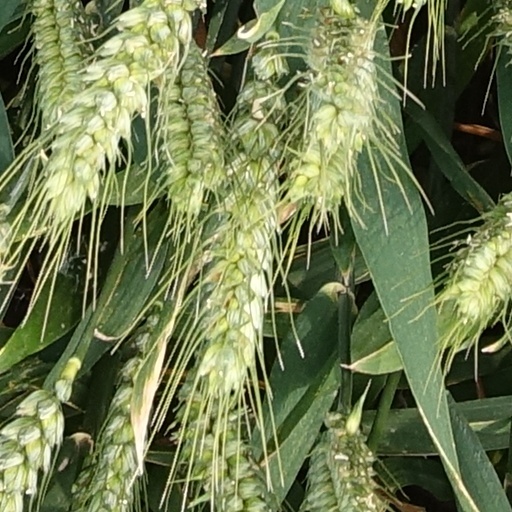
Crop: wheat